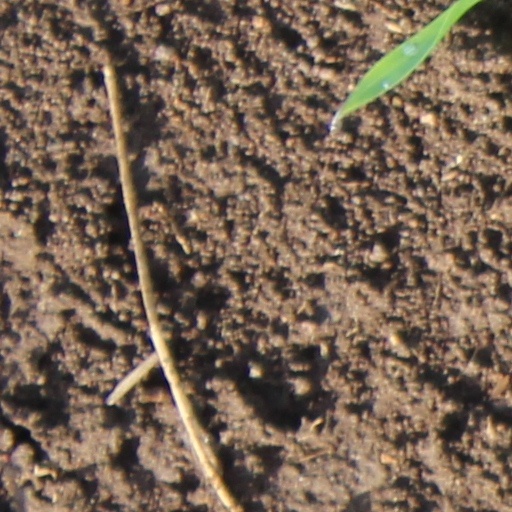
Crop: wheat